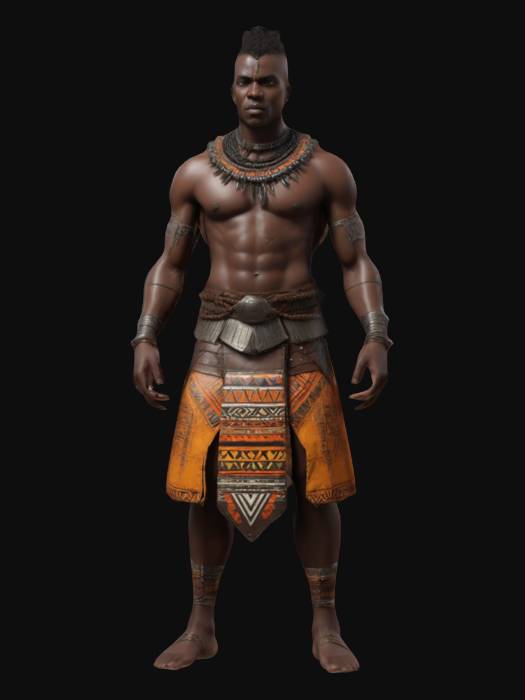
미적 점수 (1~10점): 8